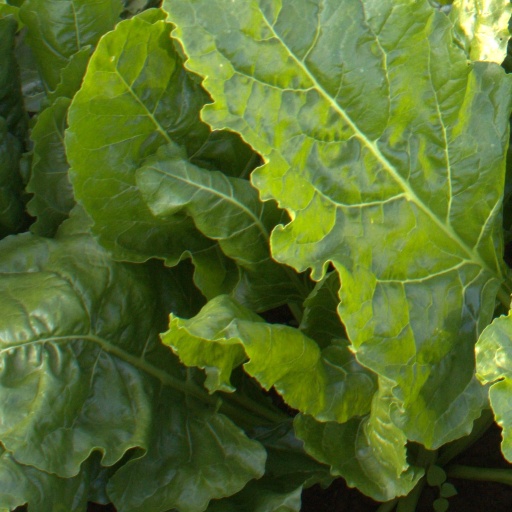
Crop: sugar beet